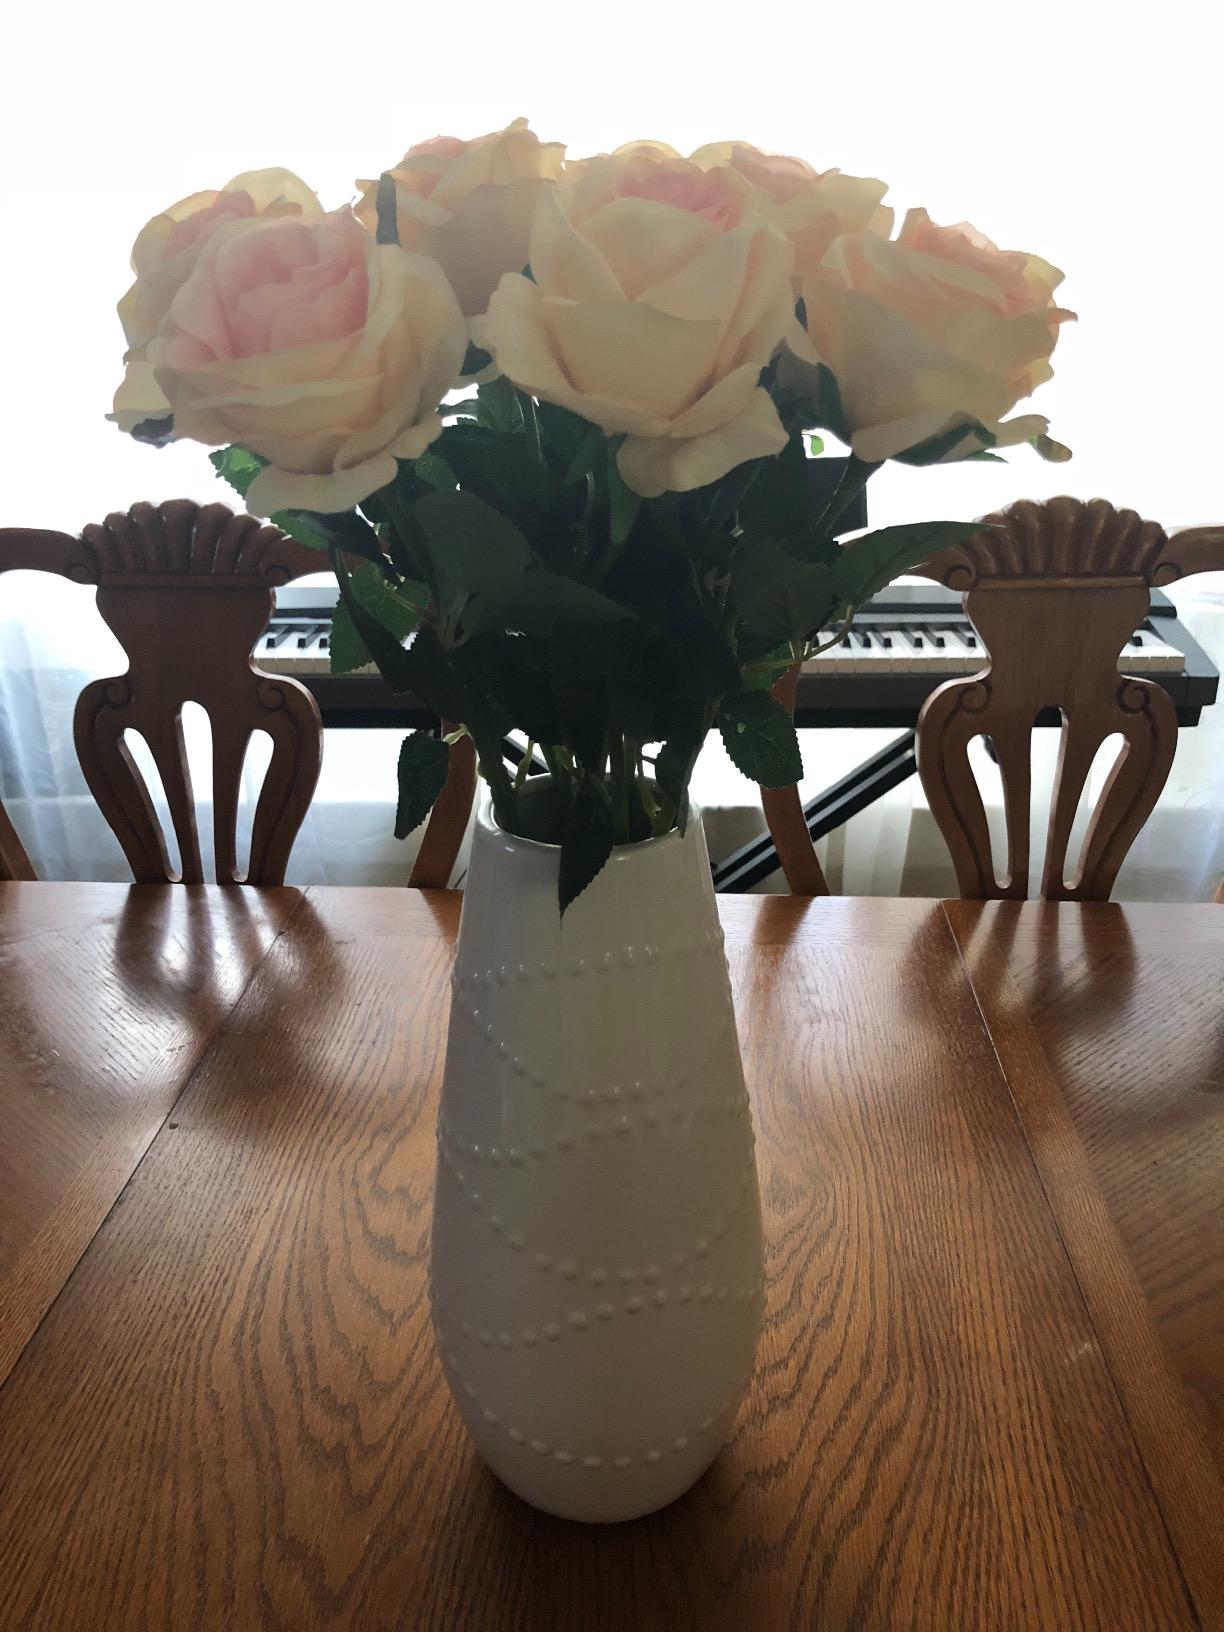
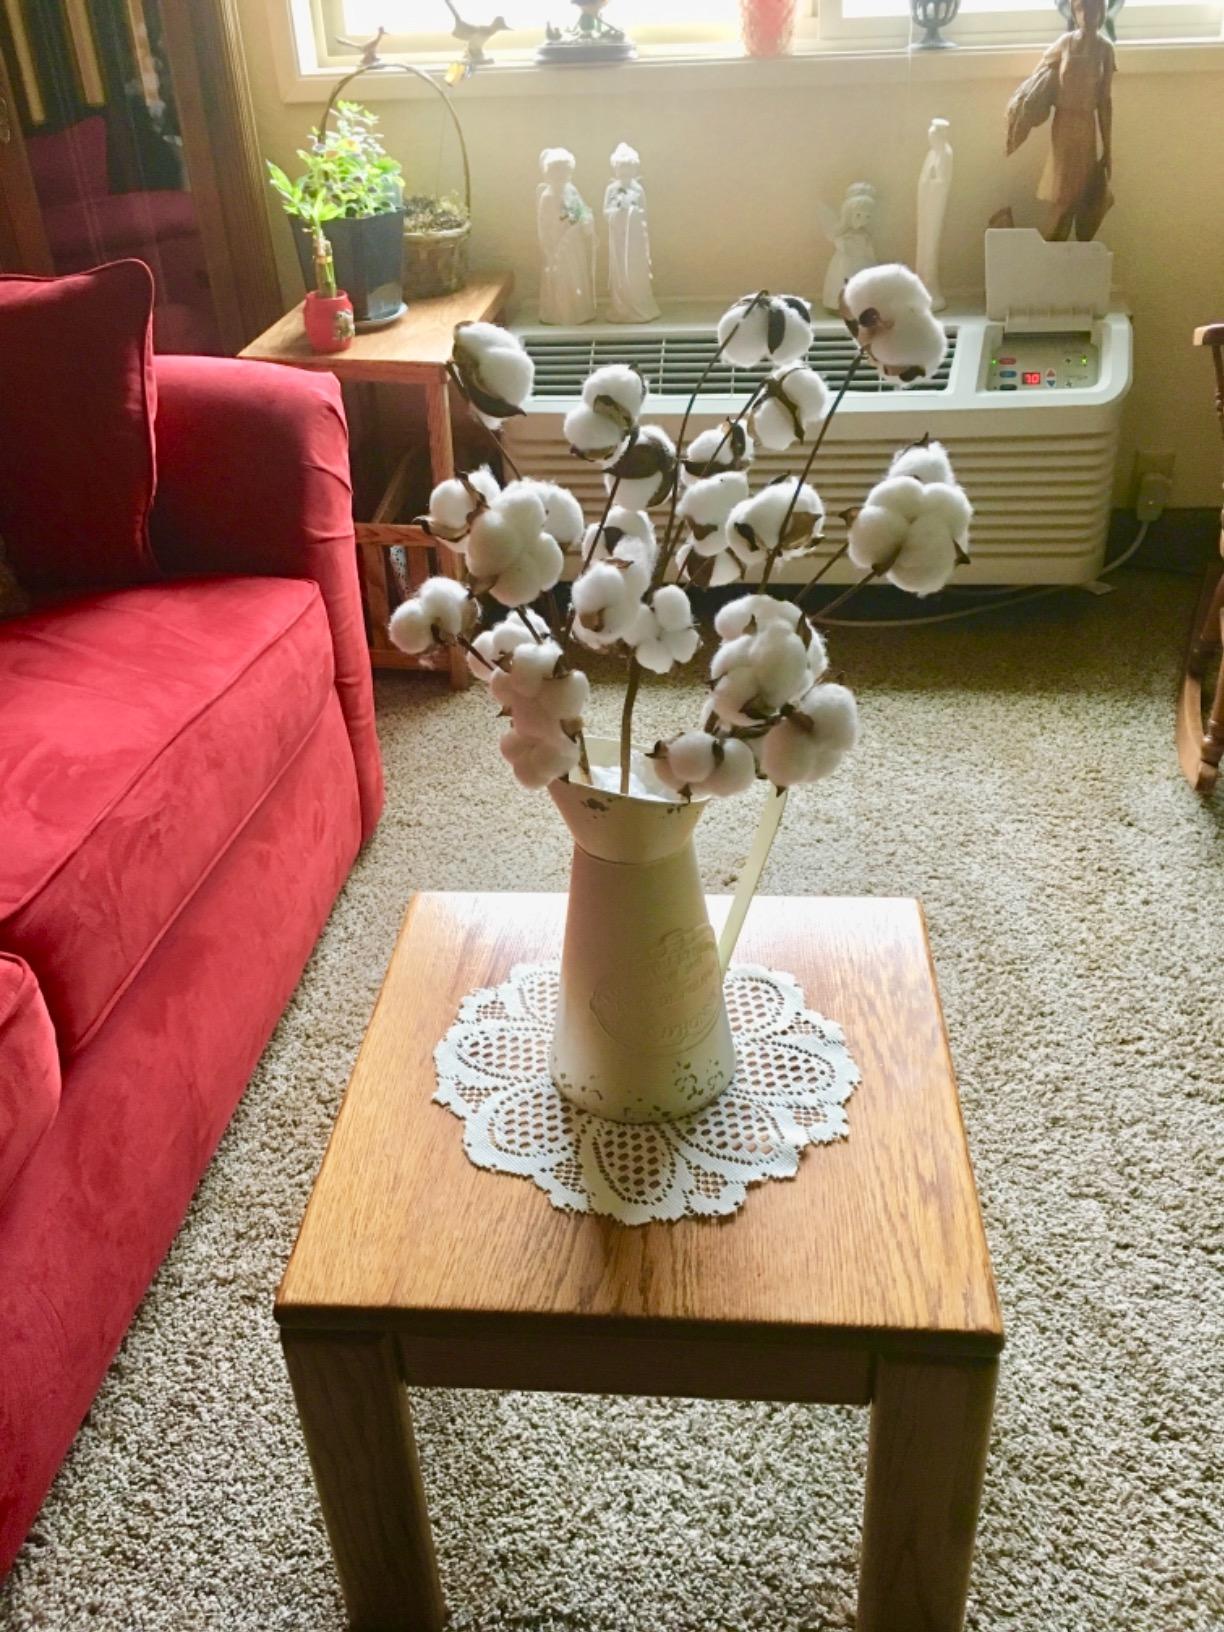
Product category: vase
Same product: no